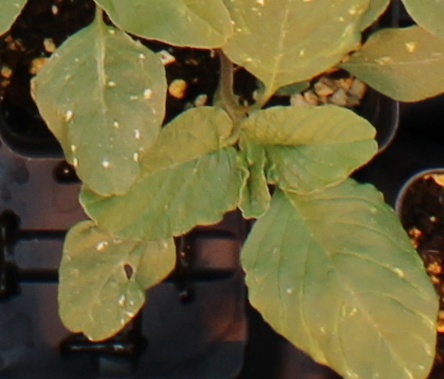
Label: Redroot Pigweed